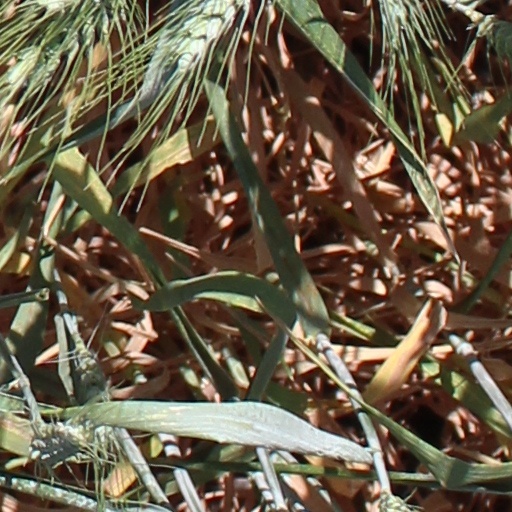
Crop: wheat